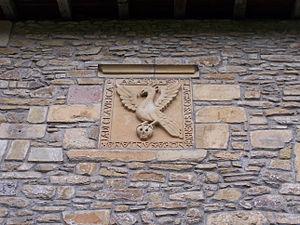
La collégiale de Zenarruza ou de Ziortza est un ensemble de bâtiments situés sur la commune de Ziortza-Bolibar, autrefois importante étape sur le Camino del Norte vers Saint-Jacques-de-Compostelle.